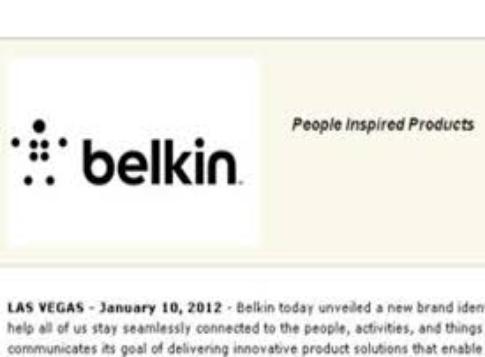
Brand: BELKIN-2
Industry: Electronic